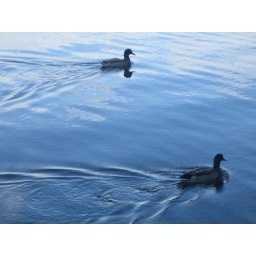
ducks in the lake